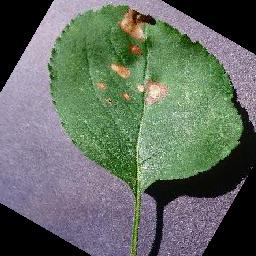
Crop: apple
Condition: black_rot